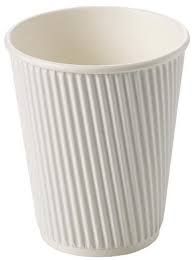
Label: paper